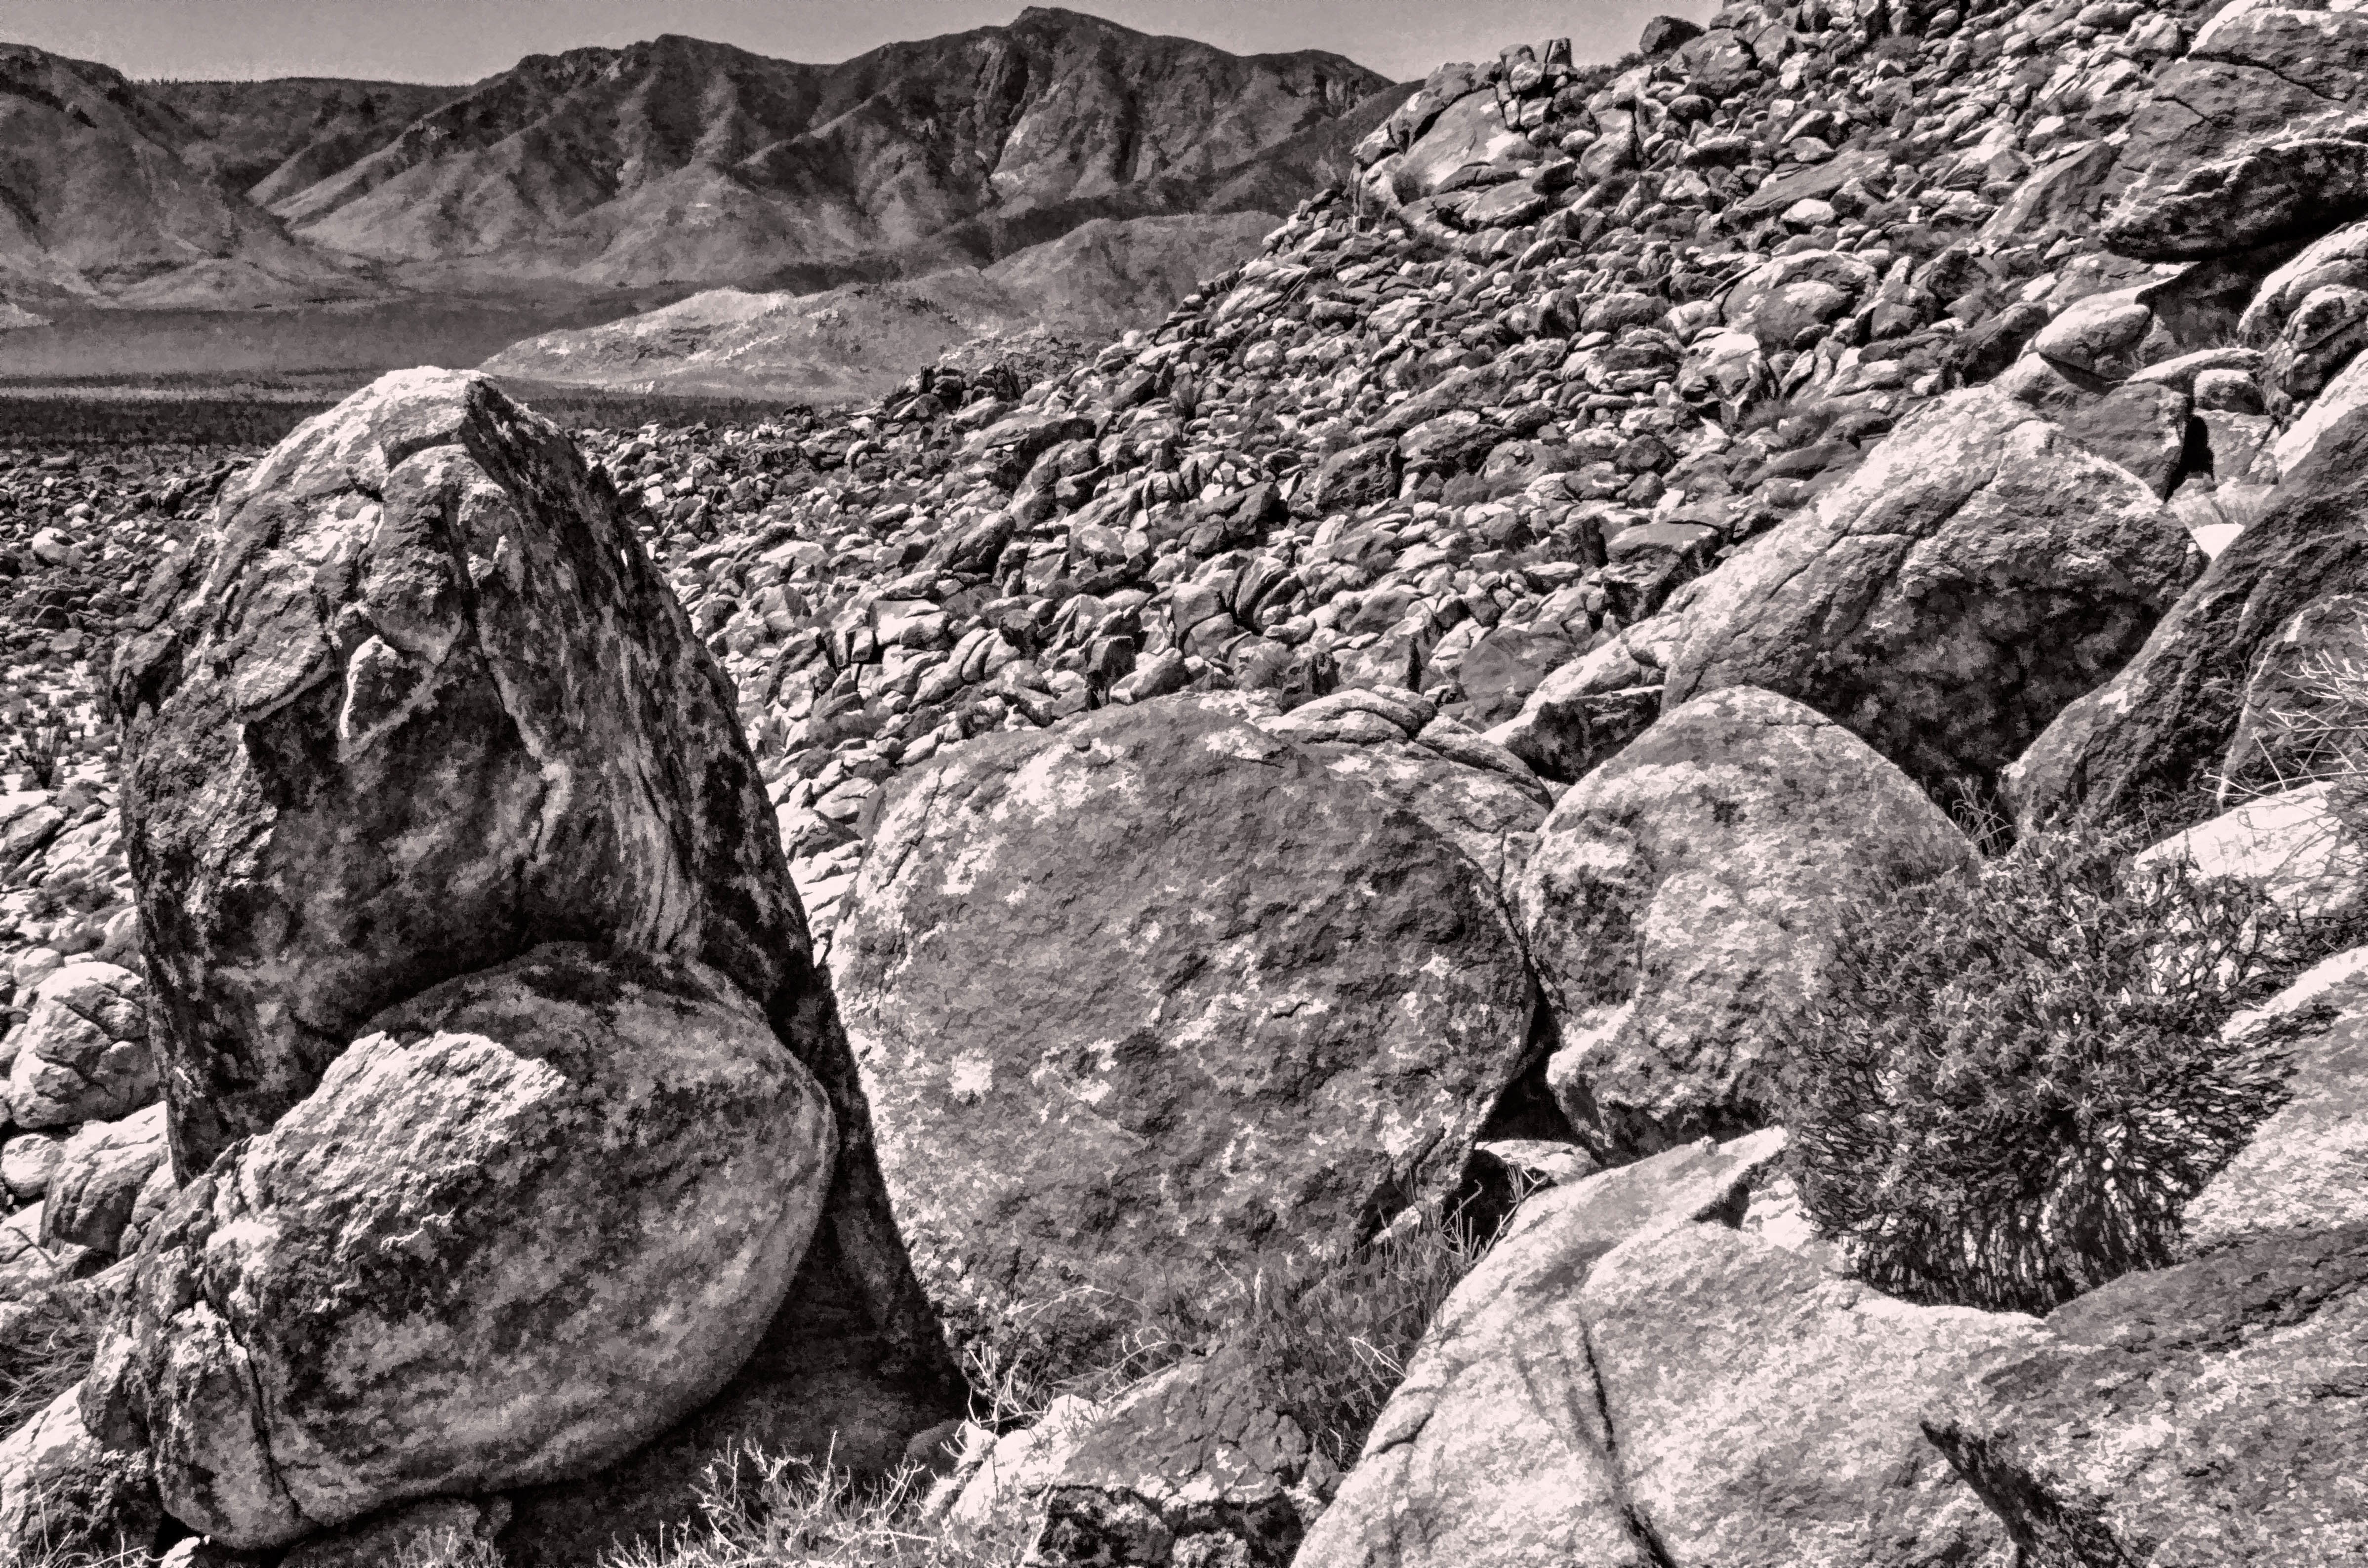
rock, wilderness, mountain, black and white, monochrome, terrain, material, ridge, geology, boulder, monochrome photography, geological phenomenon